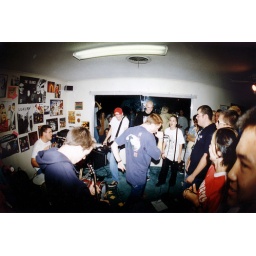
two against one @ rock house